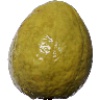
Label: Guava 1